Liljeholmsbron

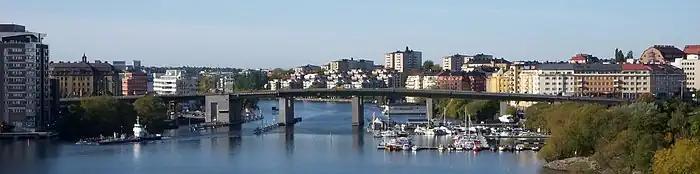
Liljeholmsbron viewed from the east.

The first bridge to be built across the strait, then called "Hornssundet", was a simple wooden bridge resting on poles built in the 1660s, within a few years replaced by a pontoon bridge defrayed by the city of Stockholm.